Owens Lake

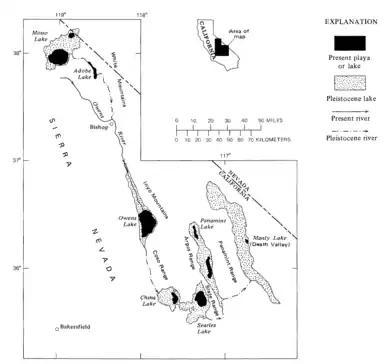
Map showing the system of once-interconnected Pleistocene lakes in eastern California (USGS)

Owens Lake was given its present name by the explorer John C. Frémont, in honor of one of his guides, Richard Owens. The lake is called "Patsiata" by the Mono people.